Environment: real
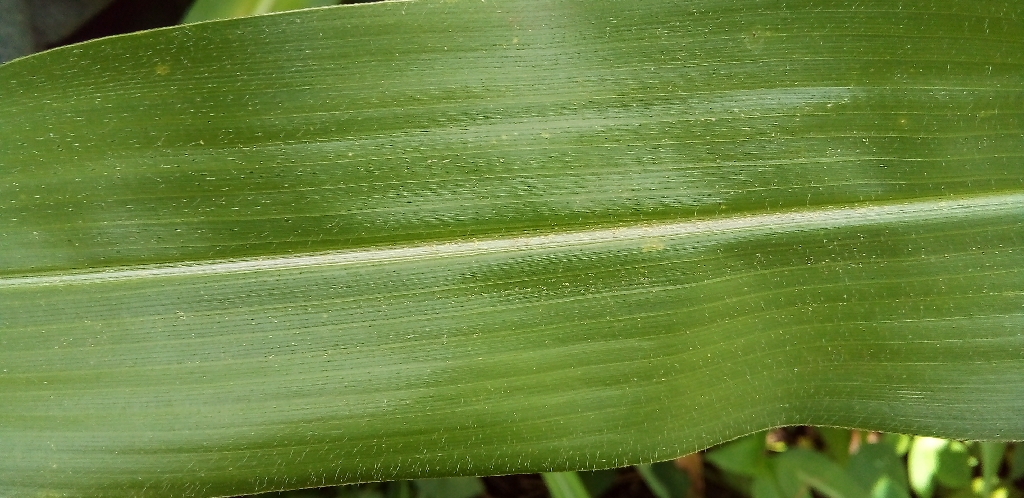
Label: healthy